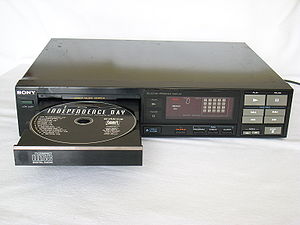
Cd-afspiller
Sony cd-afspiller
En cd-afspiller er et elektronisk apparat til afspilning af cd-skiver.